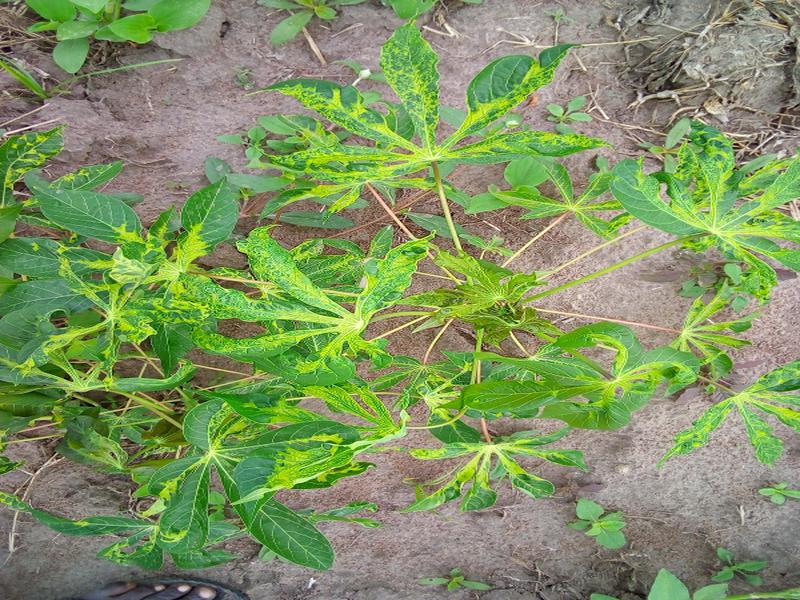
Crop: cassava
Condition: mosaic_disease